Albert Ziegler (theologian)

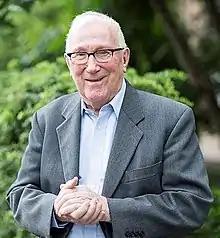
Ziegler in 2016

Albert Ziegler (11 July 1927 – 4 August 2022) was a Swiss Roman-Catholic theologian, ethicist and author.